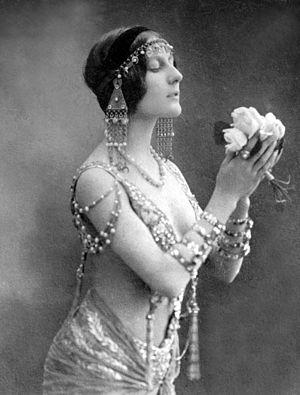
Stacia Napierkowska est une actrice et une danseuse française d'origine polonaise, née Renée Claire Angèle Élisabeth Napierkowski, le 16 septembre 1891 dans le 6ᵉ arrondissement de Paris, ville où elle est morte le 11 mai 1945 dans le 8ᵉ arrondissement.